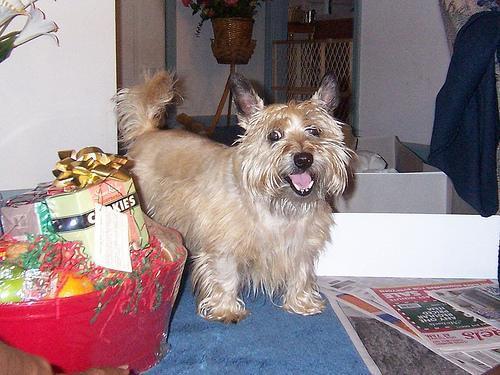
cairn